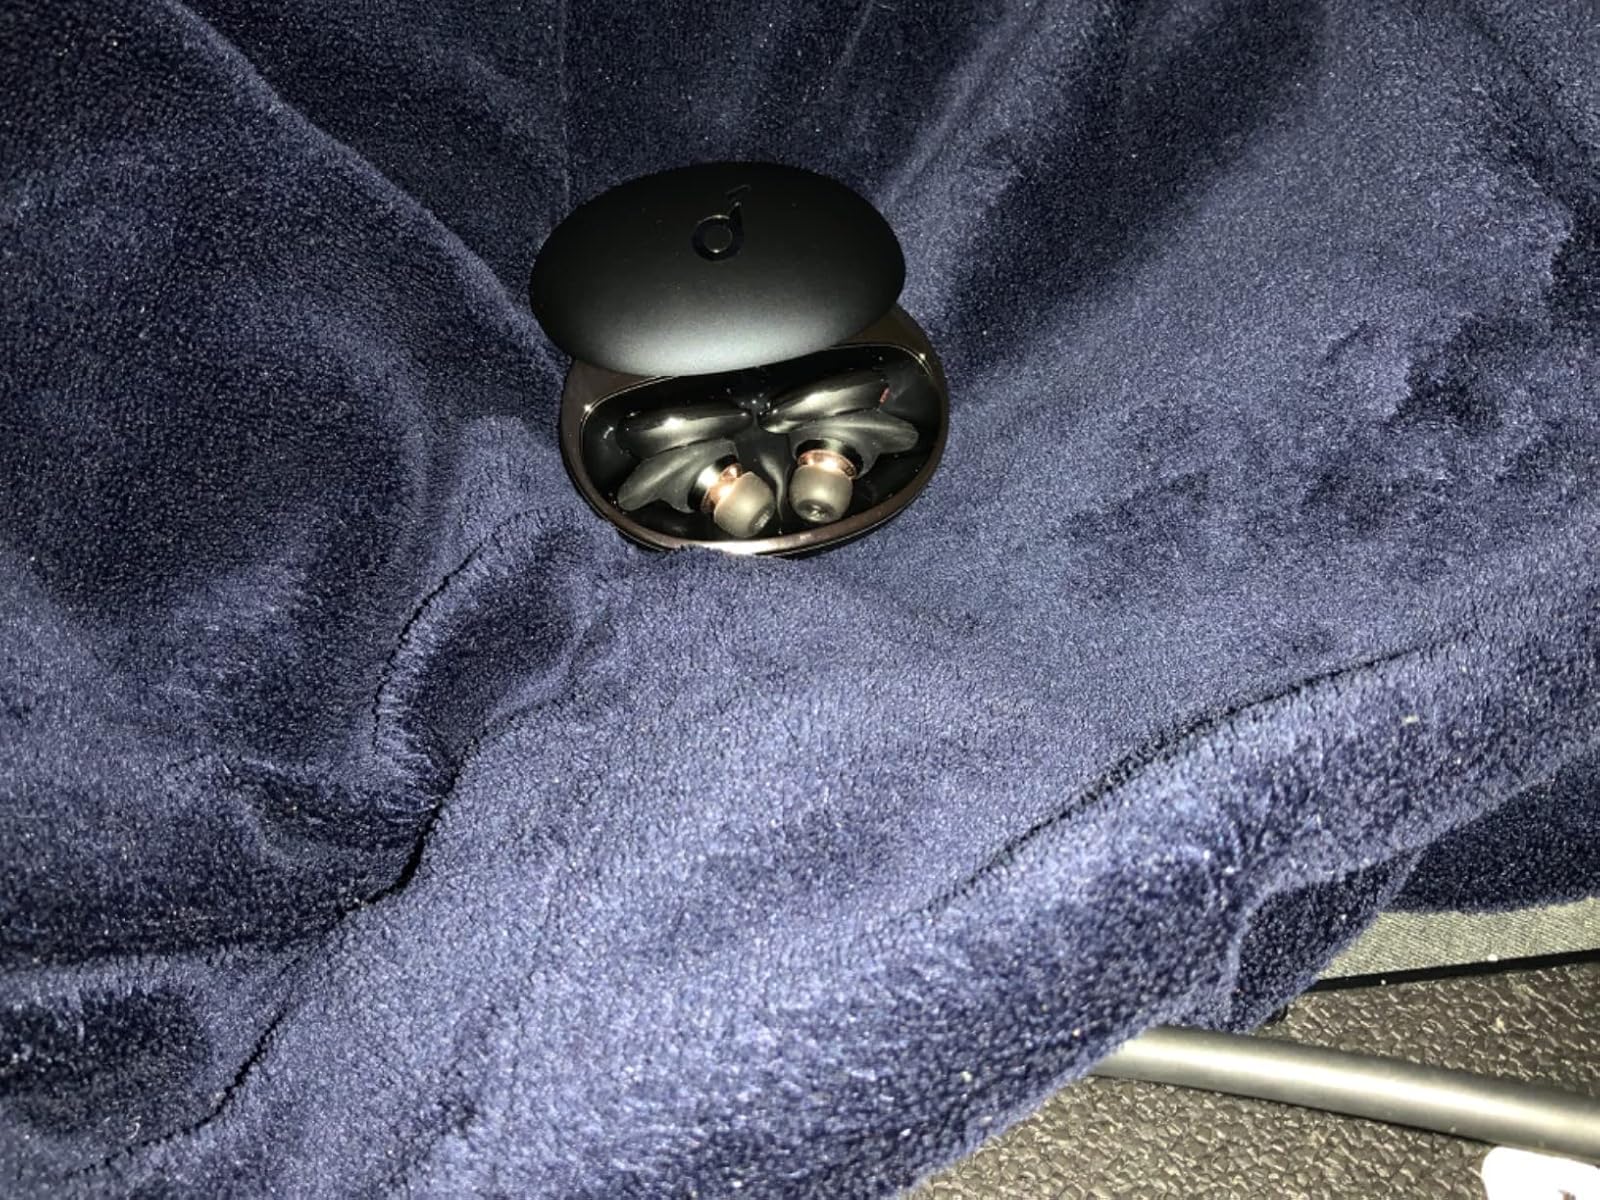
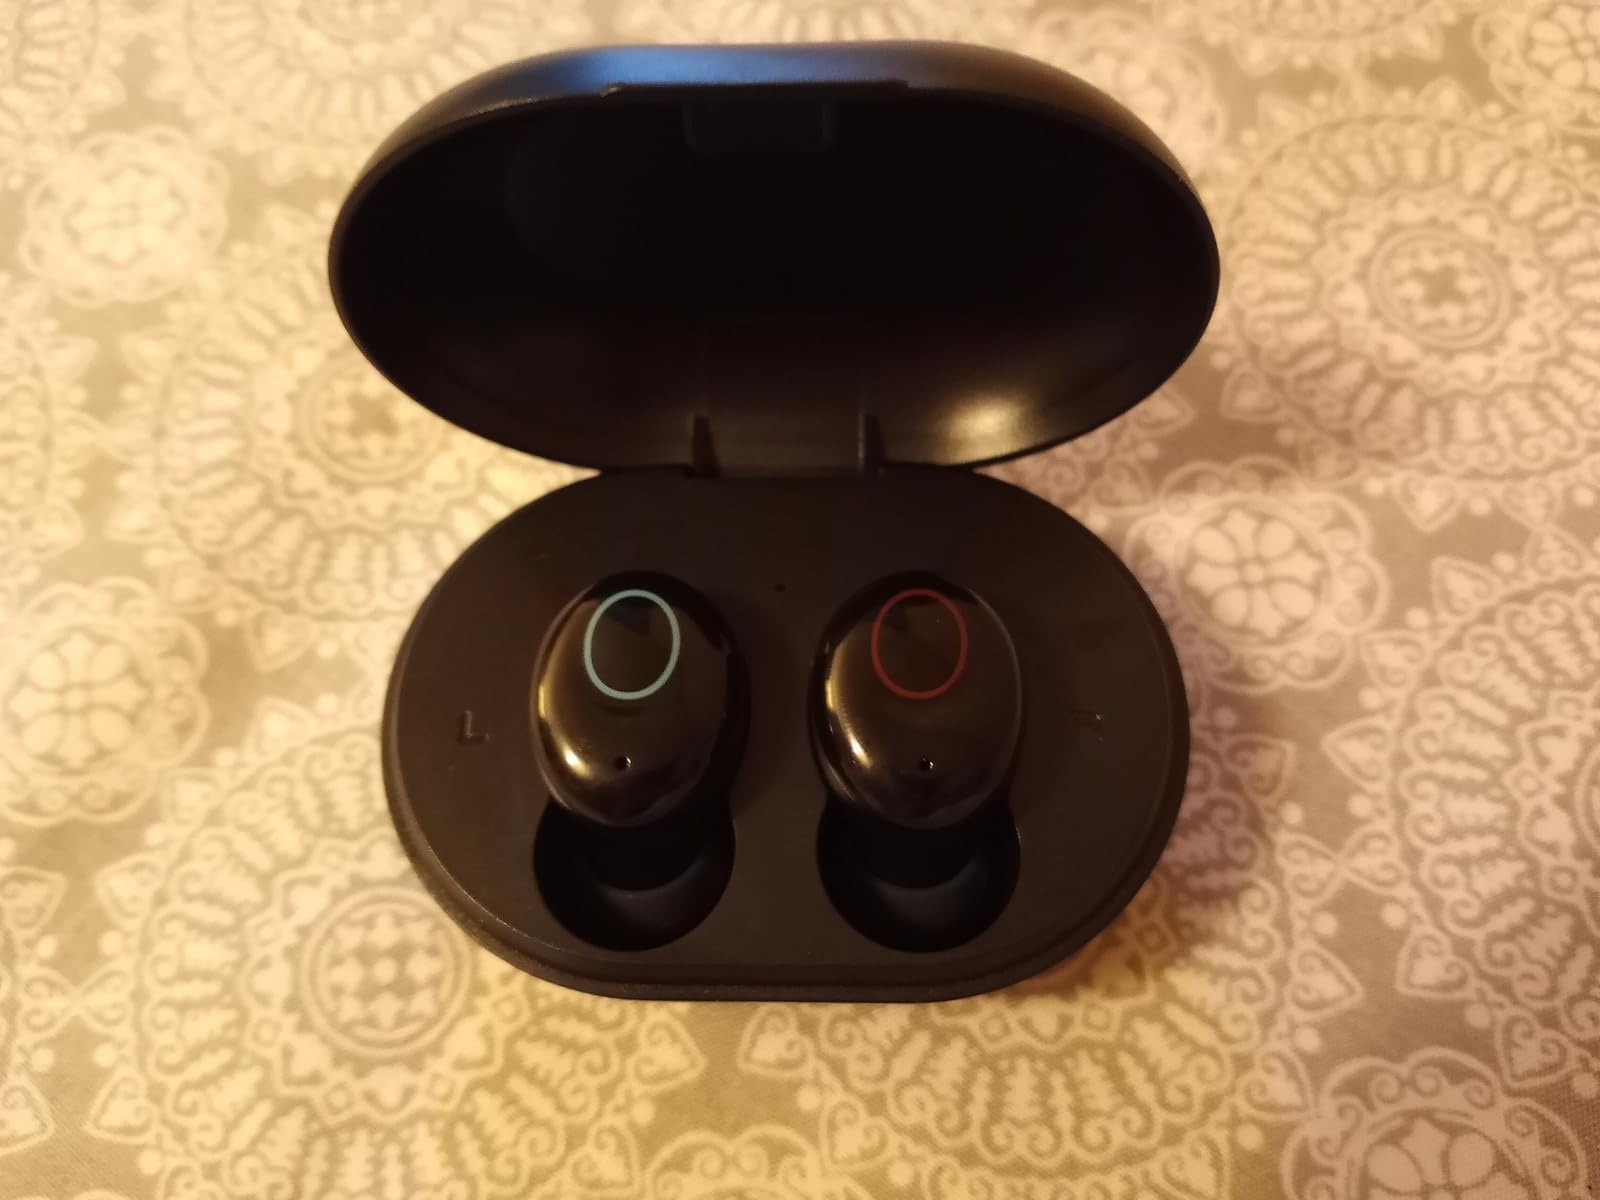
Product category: earbuds
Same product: no